Flag of Italy

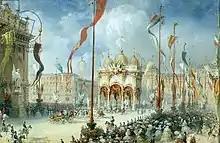
The royal procession at the opening of the Parliament of the Kingdom of Italy (1861) among a profusion of tricolour flags

On 14 April 1855, before the departure for the Crimean War, the Italian tricolour flags were solemnly entrusted to the soldiers of the Sardinian Expeditionary Corps in the Crimean War by King Victor Emmanuel II of Piedmont-Sardinia with the following farewell sentence: